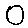
Label: 0